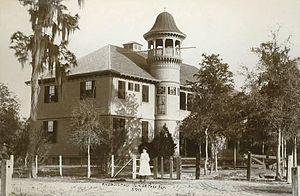
Ida Barney, née le 6 novembre 1886 à New Haven et morte le 7 mars 1982 à New Haven, est une mathématicienne, astronome et universitaire américaine, plus particulièrement connue pour son ouvrage en vingt-deux volumes d'astrométrie portant sur environ 150 000 étoiles. Elle a reçu en 1952 le prix d'astronomie Annie J. Cannon.